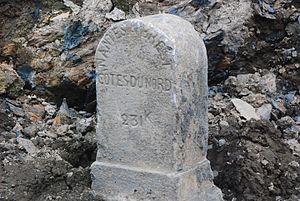
Le lac de Guerlédan est un lac artificiel français situé d'une part sur les communes de Saint-Aignan et Sainte-Brigitte dans le Morbihan et, d'autre part, celles de Mûr-de-Bretagne, Caurel et Saint-Gelven dans les Côtes-d'Armor.